Albin Kurti

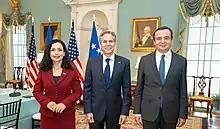
Kurti (right) with US Secretary of State Antony Blinken and Kosovo President Vjosa Osmani in 2022

During his first term as prime minister, Kurti had a poor relationship with Donald Trump and his administration. Kurti accused the special envoy sent by Trump, Richard Grenell, of discussing the Kosovo–Serbia land swap.